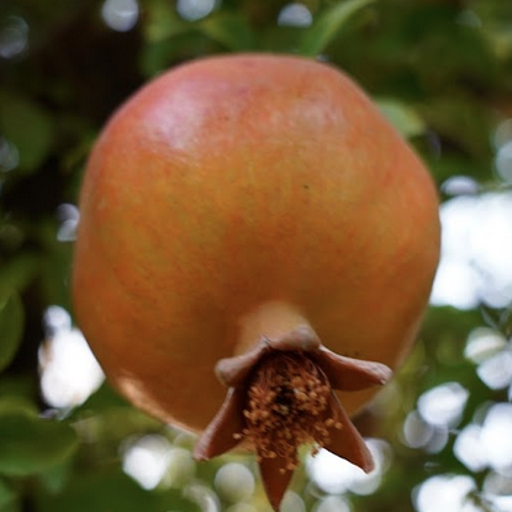
Label: Healthy